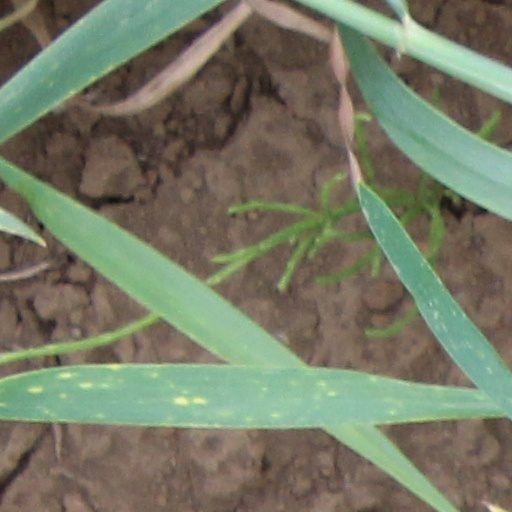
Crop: wheat